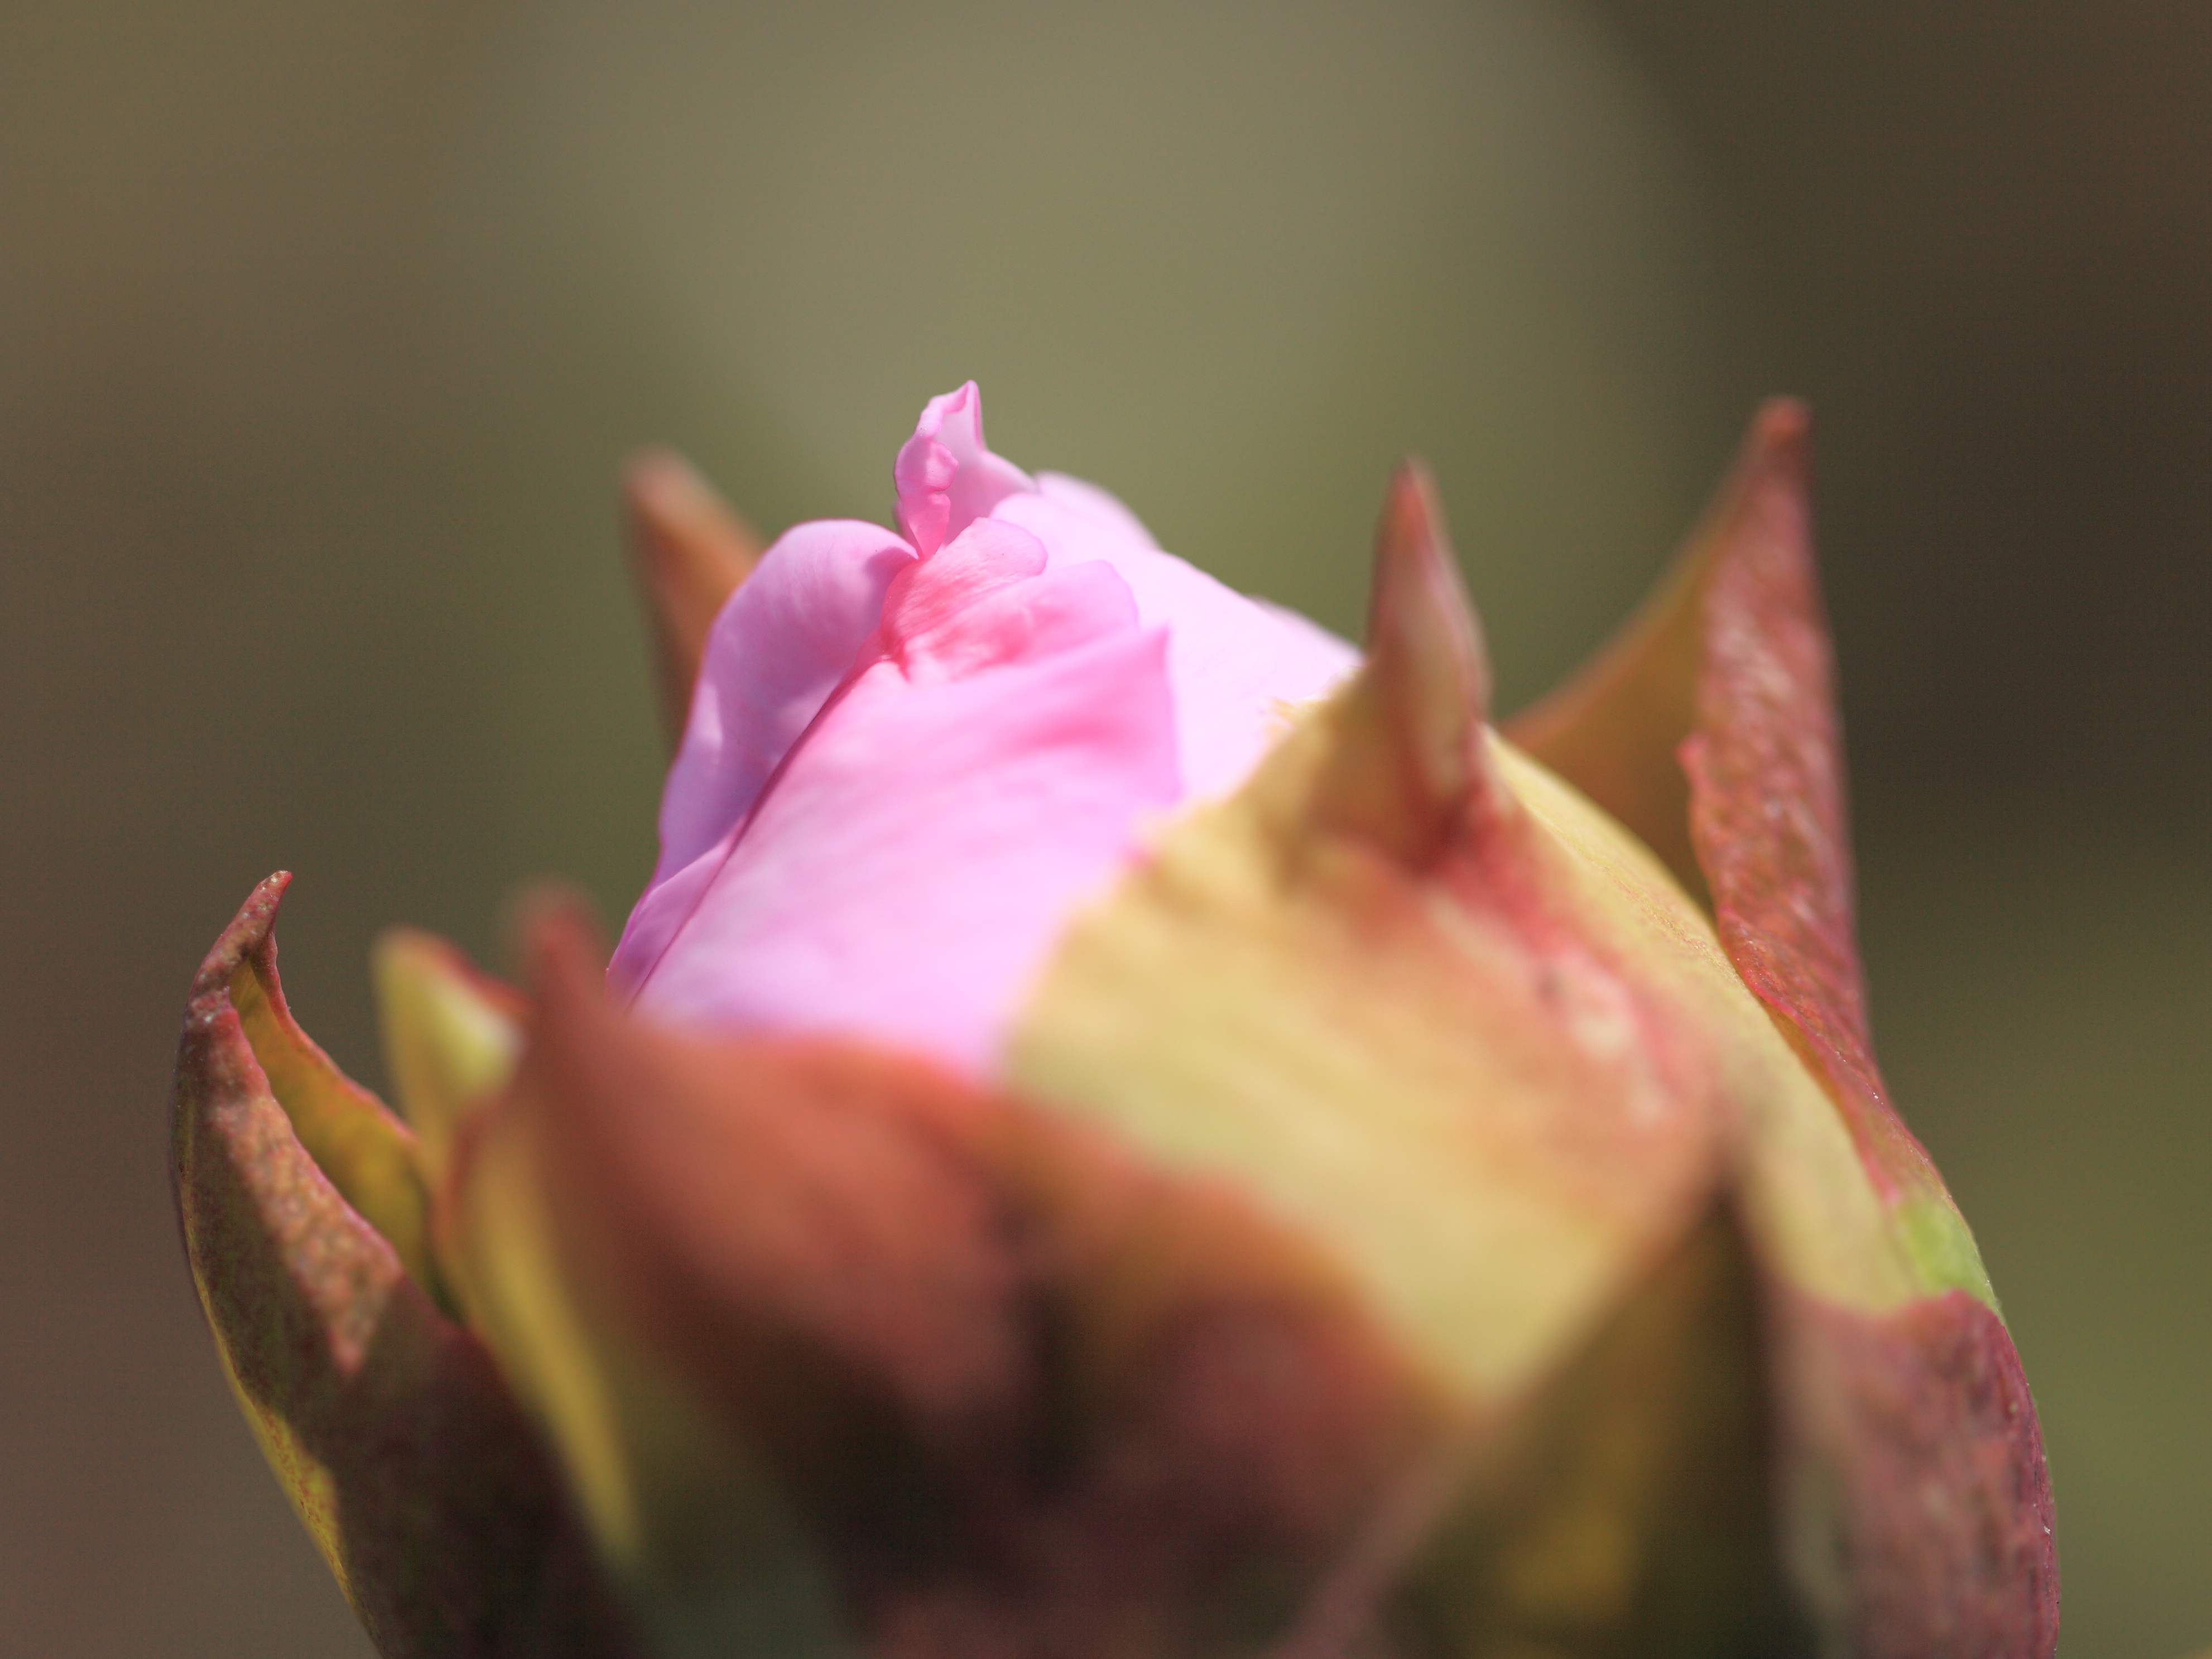
blossom, plant, photography, leaf, flower, petal, rose, high, botany, pink, flora, close up, 5d, hires, bud, markii, hi, res, resolution, macro photography, flowering plant, garden roses, rose family, plant stem, land plant